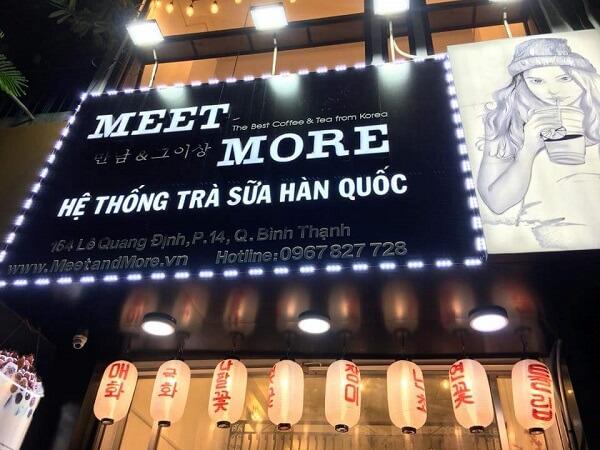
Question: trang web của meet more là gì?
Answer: trang web của meet more là www. meetandmore. vn